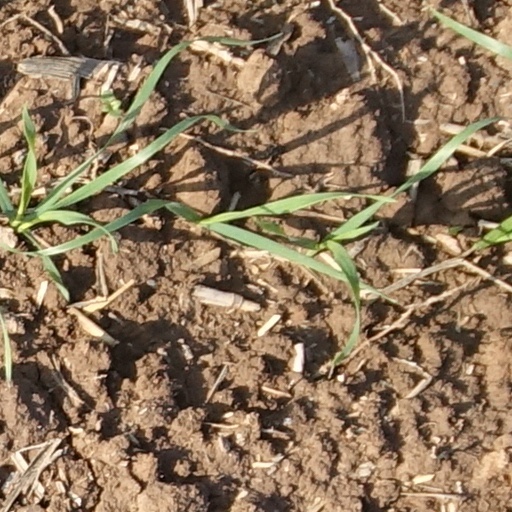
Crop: wheat